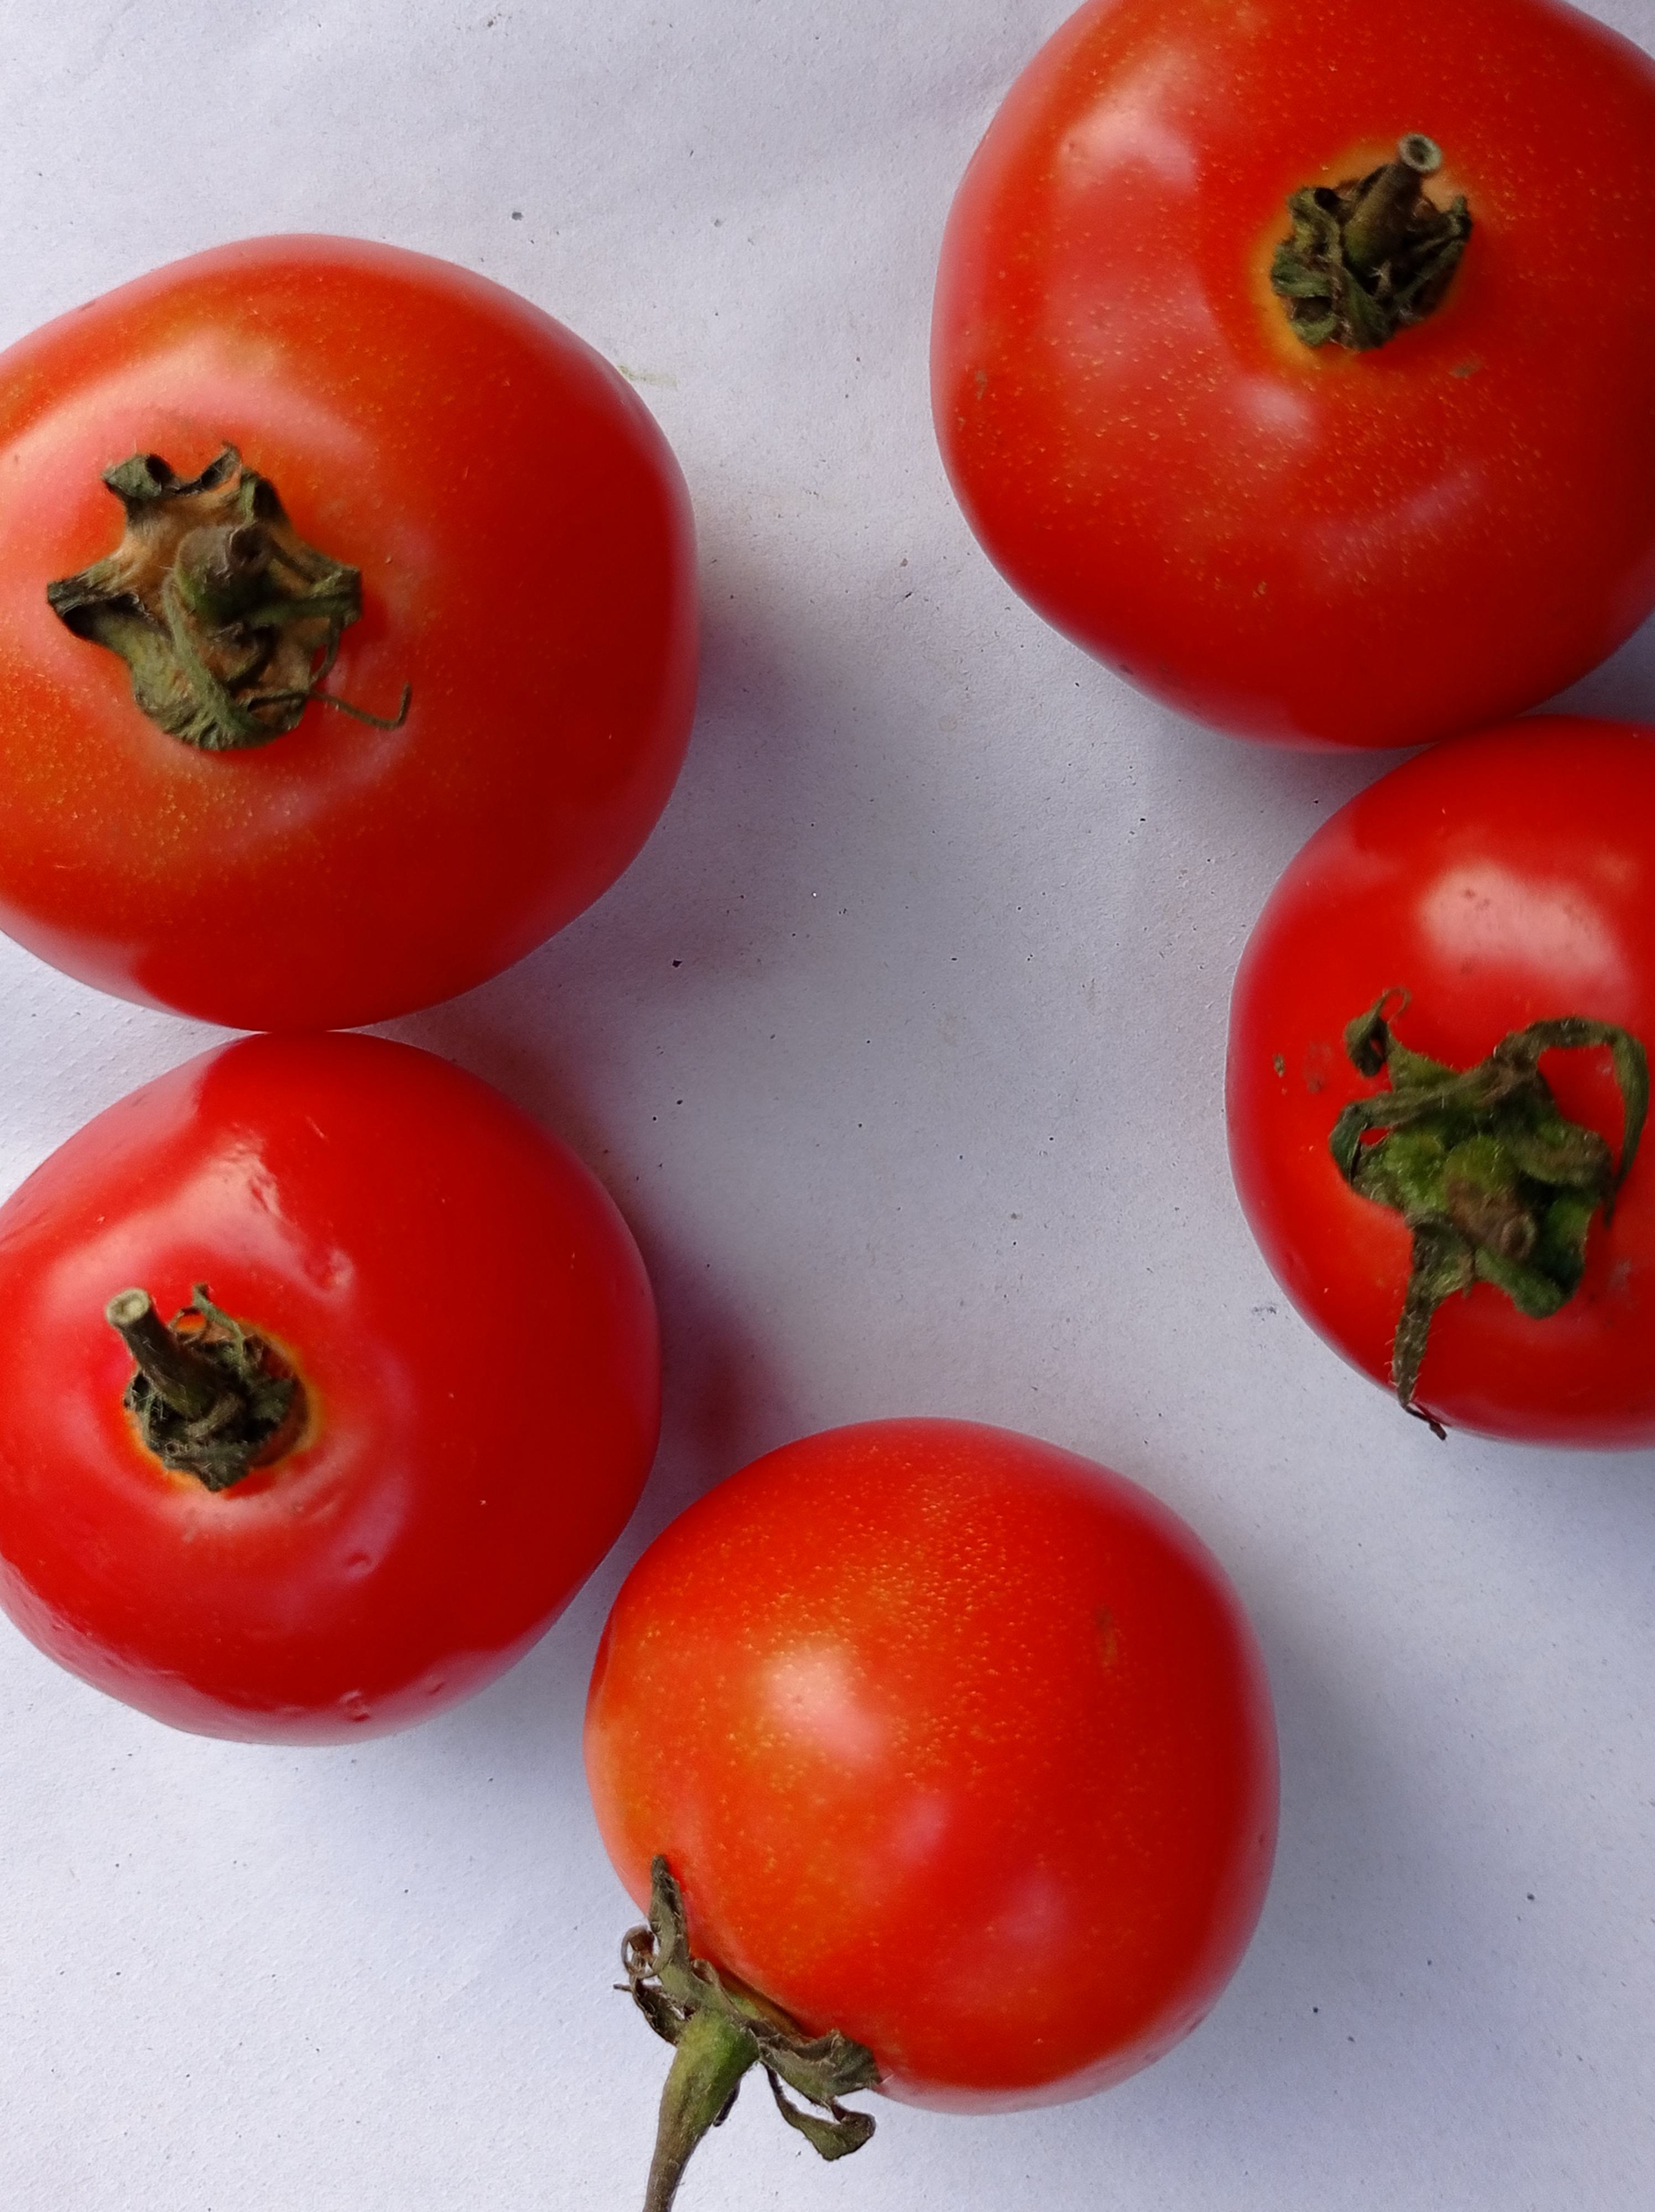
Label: Fresh